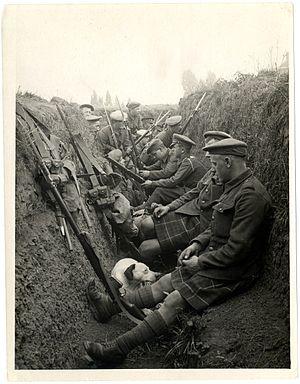
La Gorgue est une commune française située dans le département du Nord, en région Hauts-de-France. La Gorgue est une commune en ancienne Flandre française limitrophe de l'Artois.